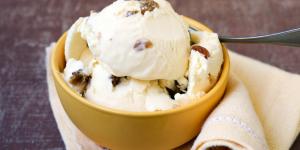
helado de pasas y jerez con thermomix